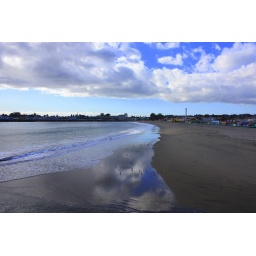
You can see the reflection of the clouds in the shallow water